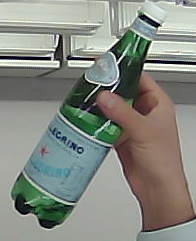
Product: sanpellegrino_water